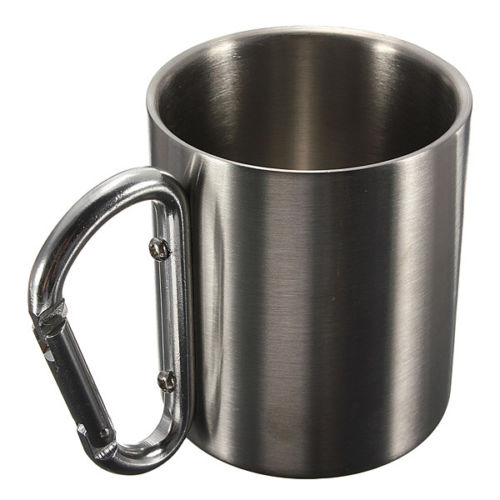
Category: mug